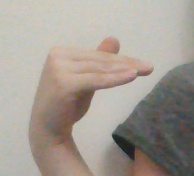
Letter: khaa